Albert-Ernest Carrier-Belleuse

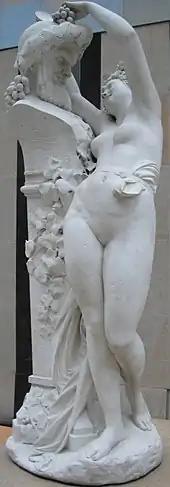
"La Bacchante", 1863, Musée d'Orsay

Carrier-Belleuse made many terra cotta pieces, the most famous of which may be "The Abduction of Hippodameia" depicting the Greek mythological scene of a centaur kidnapping Hippodameia on her wedding day. He was made artistic director at the Manufacture nationale de Sèvres in 1876.